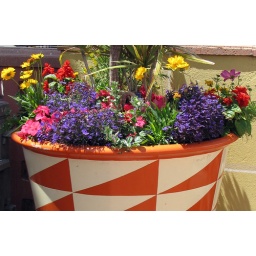
Santa Barbara - all over the city there are pretty flower pots for decoration.